The Uninvited Guest (2004 film)

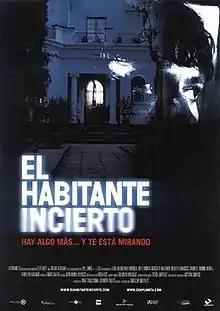

The Uninvited Guest is a 2004 Spanish mystery thriller film and the directorial debut of Guillem Morales. It stars Andoni Gracia, Mónica López and Francesc Garrido.